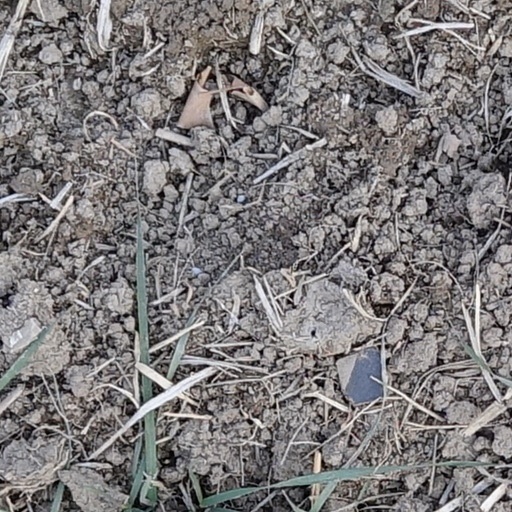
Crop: wheat